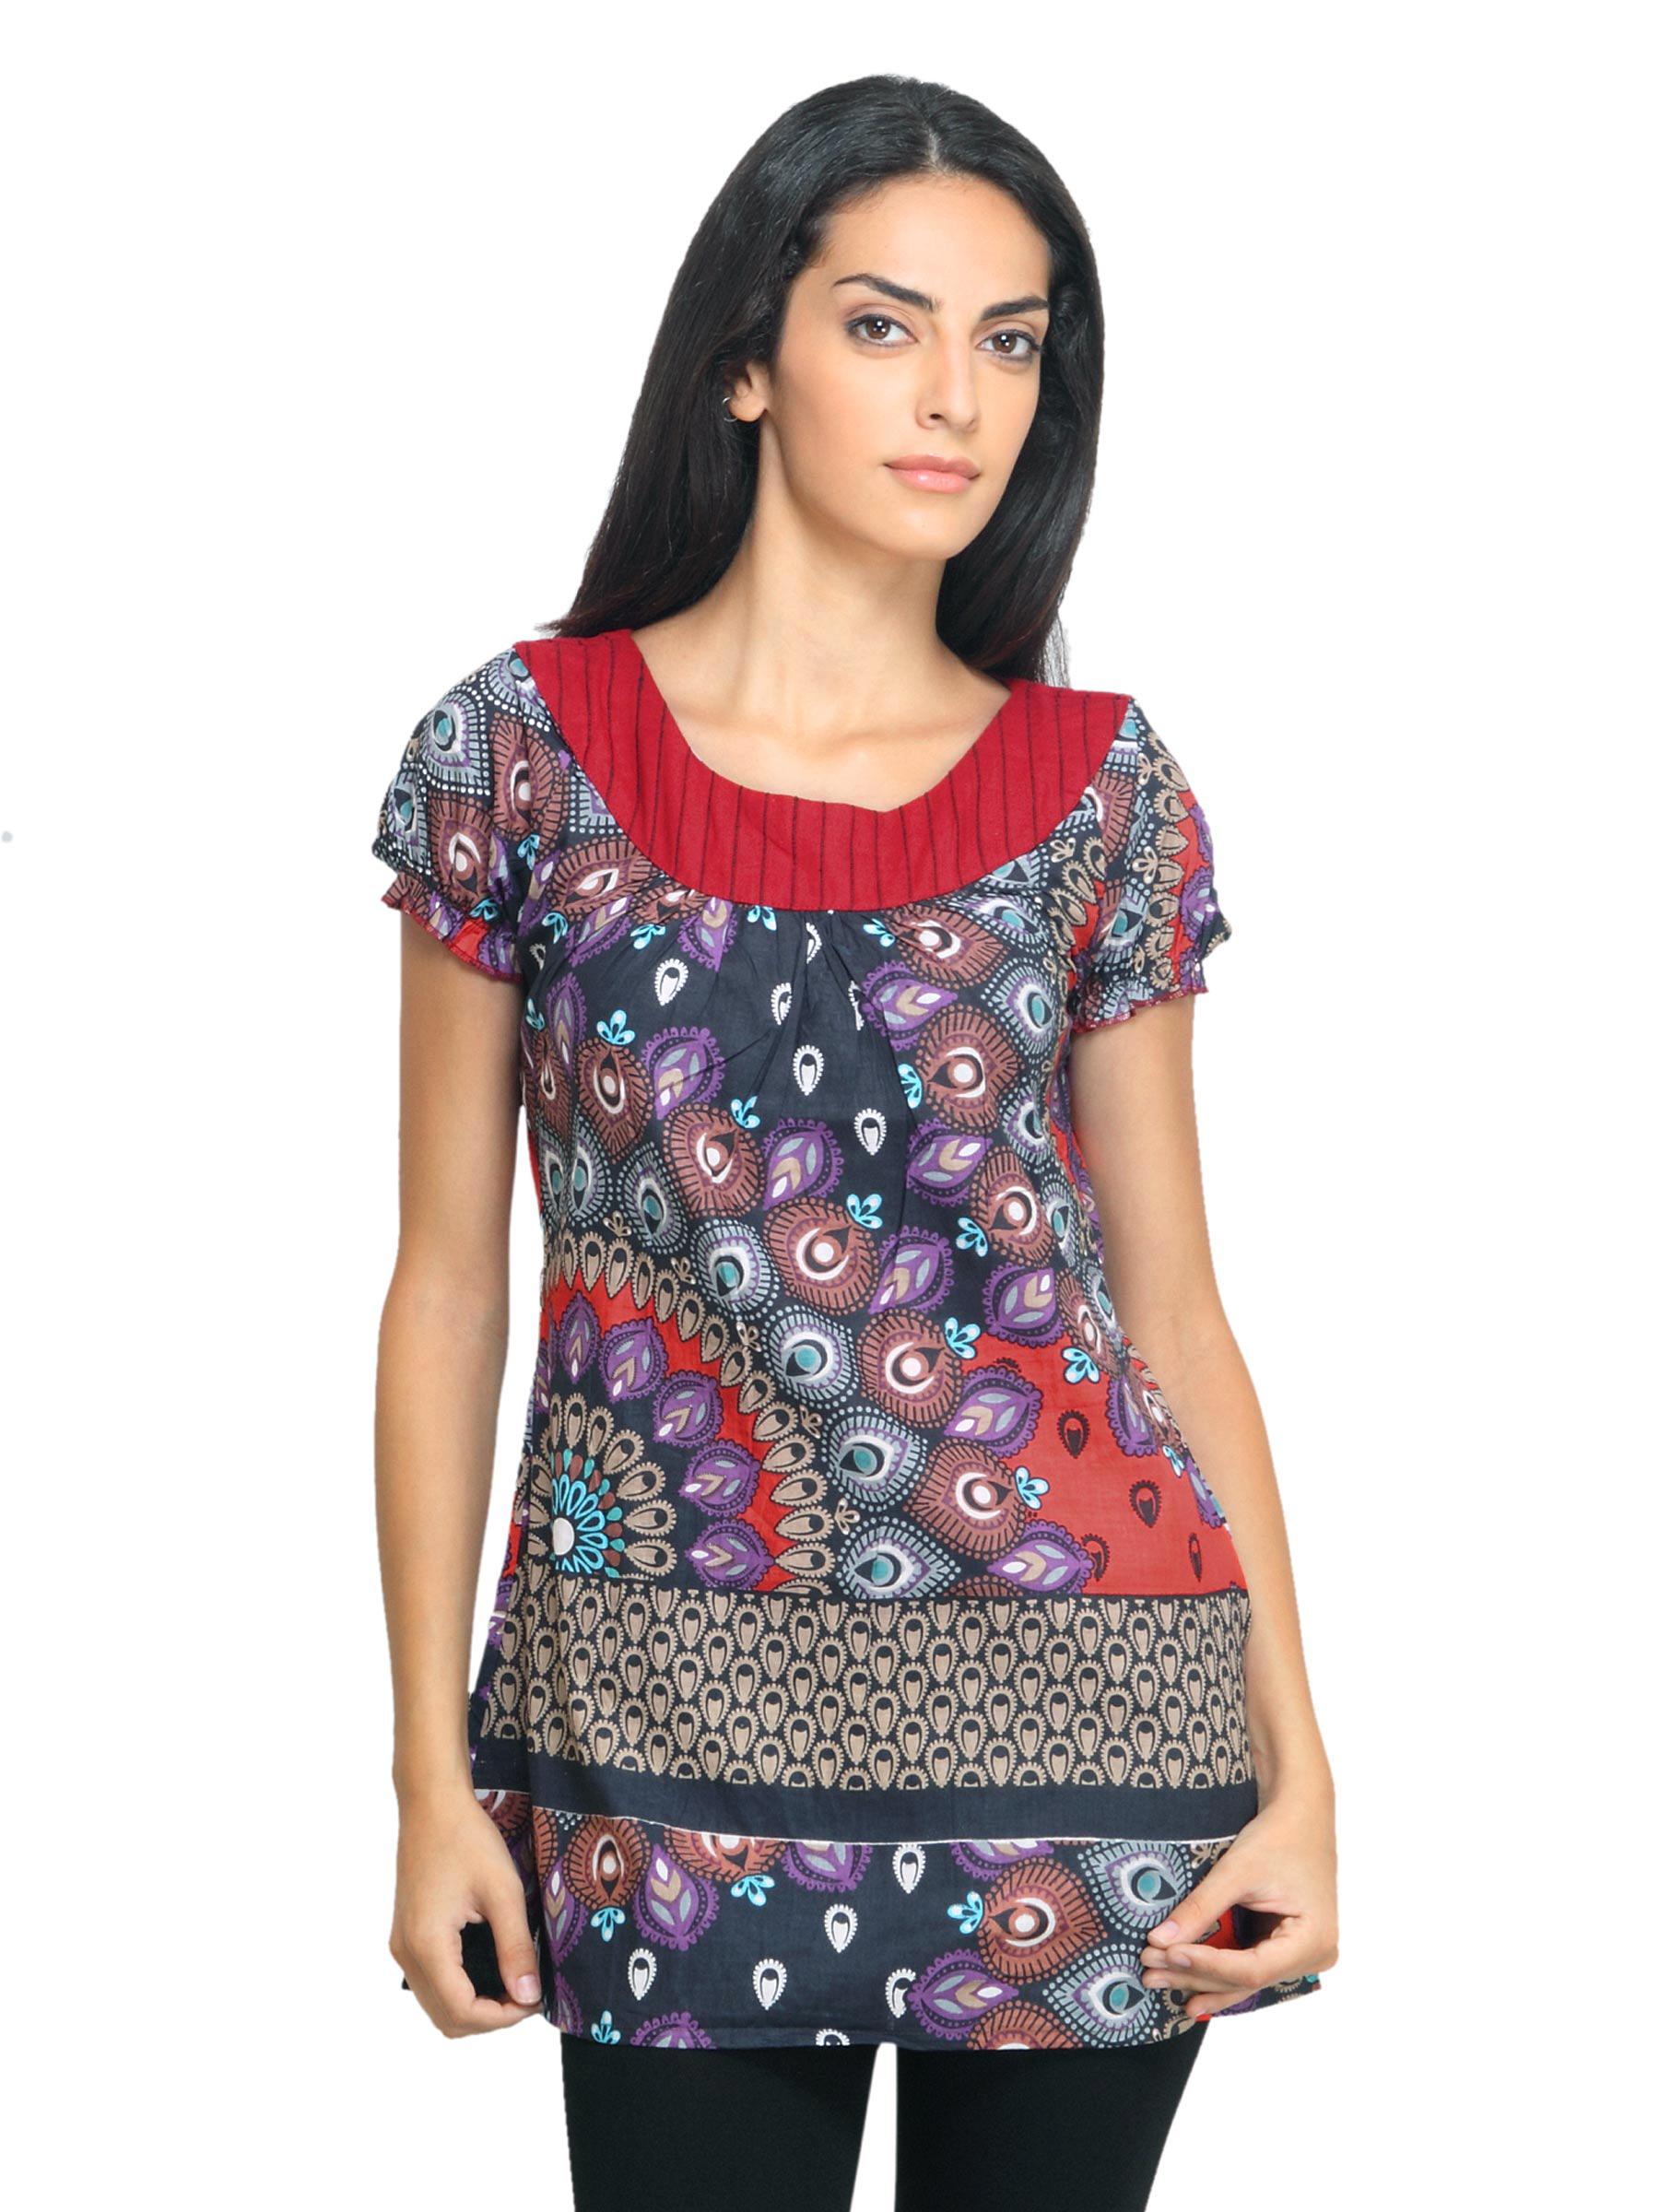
Mother Earth Women Printed Black Kurta
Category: Apparel / Topwear / Kurtas
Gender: Women
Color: Black
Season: Summer 2012
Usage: Ethnic